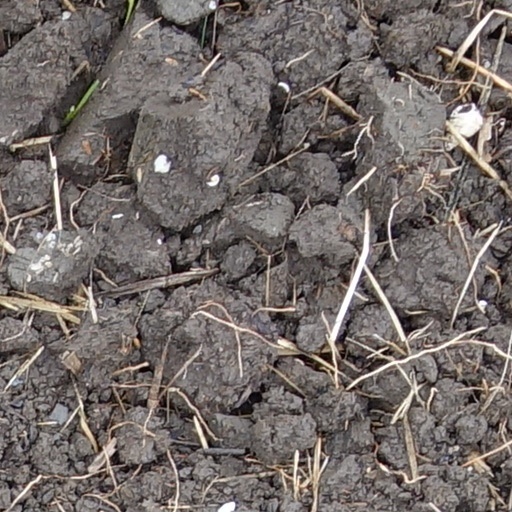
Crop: wheat